16th Infantry Regiment (United States)

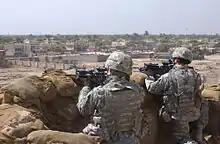
16th Infantry Regiment soldiers in Baghdad in March 2007

The 1st Battalion, 16th Infantry arrived at Vung Tau, Vietnam, on 10 October 1965 with the 3rd Brigade, 1st Infantry Division. The battalion was initially moved to Camp Ben Cat in Phuoc Vinh Province north of Saigon. The division wasted no time getting this newly arrived brigade into the fight in Operation Bushmaster I & II along Highway 13 between Lai Khê and Bến Cát District in Phouc Vinh Province and around the Michelin Rubber Plantation. The Bushmaster operations were followed by Mastiff in February 1966 and the division-level Operation Abilene to find and destroy the Viet Cong 5th Division. Abilene was followed in rapid succession by Operations Birmingham and El Paso I, II, and III. On 9 July during El Paso II, the 1st Rangers participated in the Battle of Minh Thanh Road. After the El Paso missions, the battalion next took part in Operation Amarillo in August near Lai Khê, and Operations Tulsa/Shenandoah in October and November. The latter mission was designed to bring the Viet Cong 9th Division to battle in War Zone C, but the enemy declined to take the bait. Operation Attleboro once again saw the regiment's two battalions operating on the same mission to find and destroy the 9th Division, this time northwest of Dầu Tiếng District. The last mission for the battalion for 1966 was Operation Healdsburg near Lai Khê in December. In January 1967, the 1st Battalion next joined in Operation Cedar Falls, a major effort conducted by the 1st and 25th Infantry Divisions, the 173rd Airborne Brigade and the 11th Armored Cavalry Regiment in Military Region 4, known as the "Iron Triangle" and the Thanh Dien Forest. Cedar Falls was followed by the enormous and extended Operation Junction City. The 1st Rangers participated in two major fights during Junction City: Prek Klok and Ap Gu. In the former battle, Platoon Sergeant Matthew Leonard from B Company was mortally wounded while demonstrating indomitable courage and superb leadership. For his actions he was awarded the regiment's tenth Medal of Honor. The battalion next experienced two additional significant firefights during Operation Billings north of Phuoc Vinh in June. These were the battles of Landing Zone (LZ) Rufe and LZ X-Ray. During the latter action, the Reconnaissance Platoon of the 1st Battalion withstood an attack by a battalion of the Viet Cong 271st Regiment and prevented the battalion perimeter from being overrun. Billings was followed by Operation Shenandoah II north of Lai Khê in October which once included both Ranger battalions and culminated the major operations of both for 1967. The year 1968 was an eventful one for the 1st Battalion. Starting in late January, the battalion, along with almost the entire combat force of U.S. Army, Vietnam (USARV), engaged in the Tet Counteroffensive designed to defeat the massive Tet Offensive of 1968. After Tet, the battalion successively partook in Operations Quyet Thang and Toan Thang. These operations held the battalion's attention most of the year until late 1968, when the 1st Rangers underwent a major change. On Friday, 13 September 1968, the "straight leg Infantry" 1st/16th of the 1st Infantry Division at Lai Khê, "swapped" colors and divisions, with the 5th/60th (Mechanized) of the 9th Infantry Division at Đồng Tâm Base Camp, in the Mekong River Delta. The 1st Battalion became a mechanized infantry unit which it has remained ever since. Because of this change, the battalion soon adopted the nickname "Iron Rangers." Throughout 1969, the Iron Rangers were involved the Vietnamization process which was designed to start turning over the planning and conduct of the war to the ARVN. Even so, the battalion joined in a number of combat operations such as Bear Trap, Friendship, Kentucky Cougar, Iron Danger and Toan Thang IV. During Kentucky Cougar in August, the Iron Rangers ran into a battalion of the 272nd Regiment near An Lộc in Bình Long Province and in an afternoon of hot fighting, accounted for 29 enemy KIA and an unknown number of wounded. During the year, the battalion accounted for an additional 426 enemy soldiers killed or captured even though the ARVN were supposed to take the lead for operations. The last months in Vietnam saw the battalion working closely with its ARVN counterparts as it concurrently prepared to end its mission and redeploy to Fort Riley.